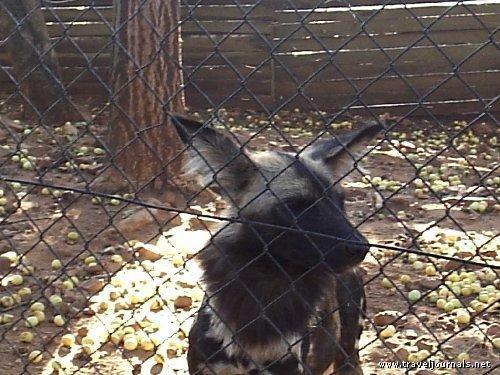
African_hunting_dog